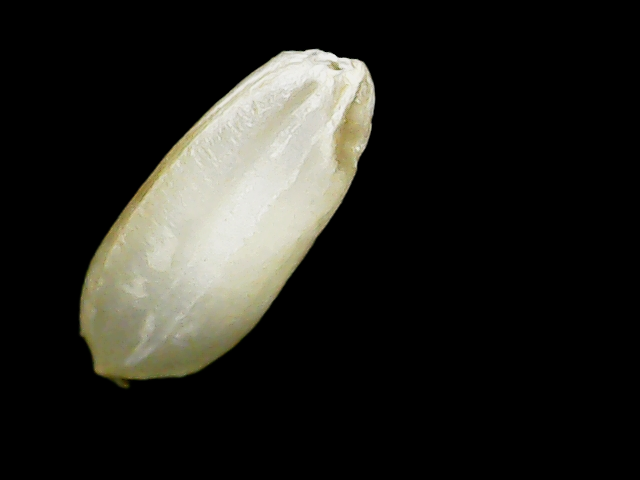
Rice variety: Binadhan10